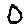
Label: 0